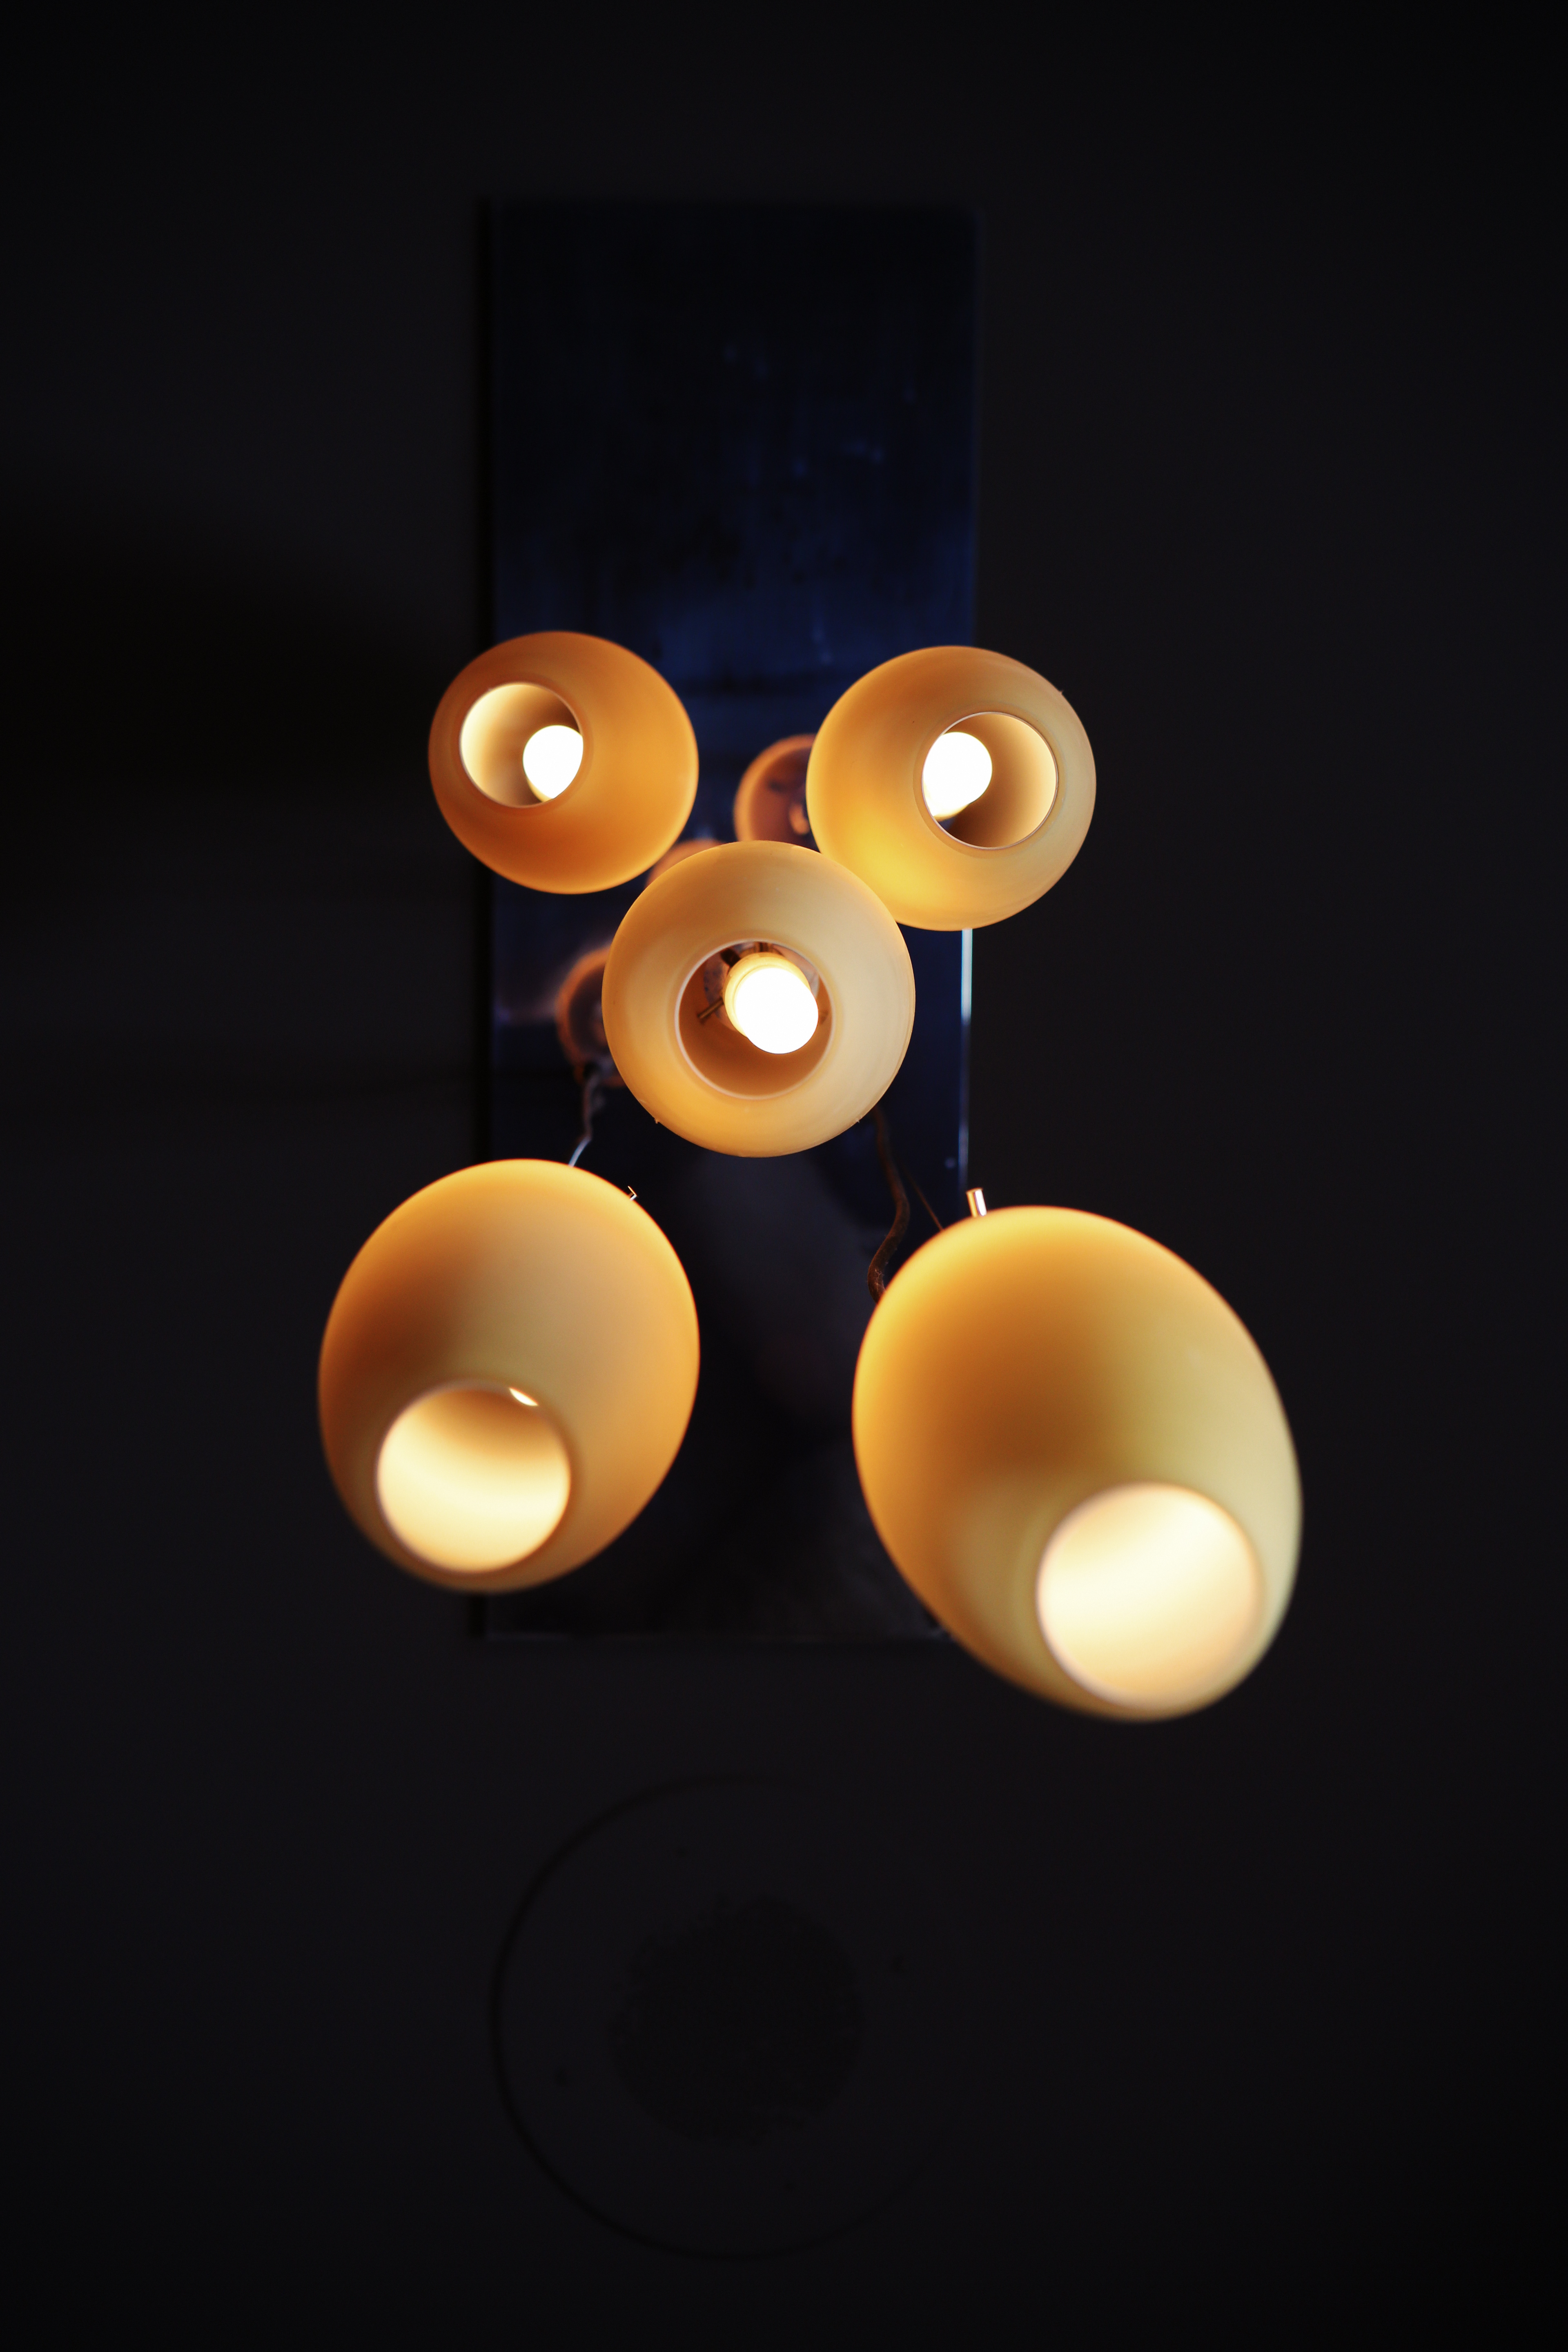
light, number, ceiling, darkness, lamp, black, yellow, lighting, circle, light fixture, shape, macro photography